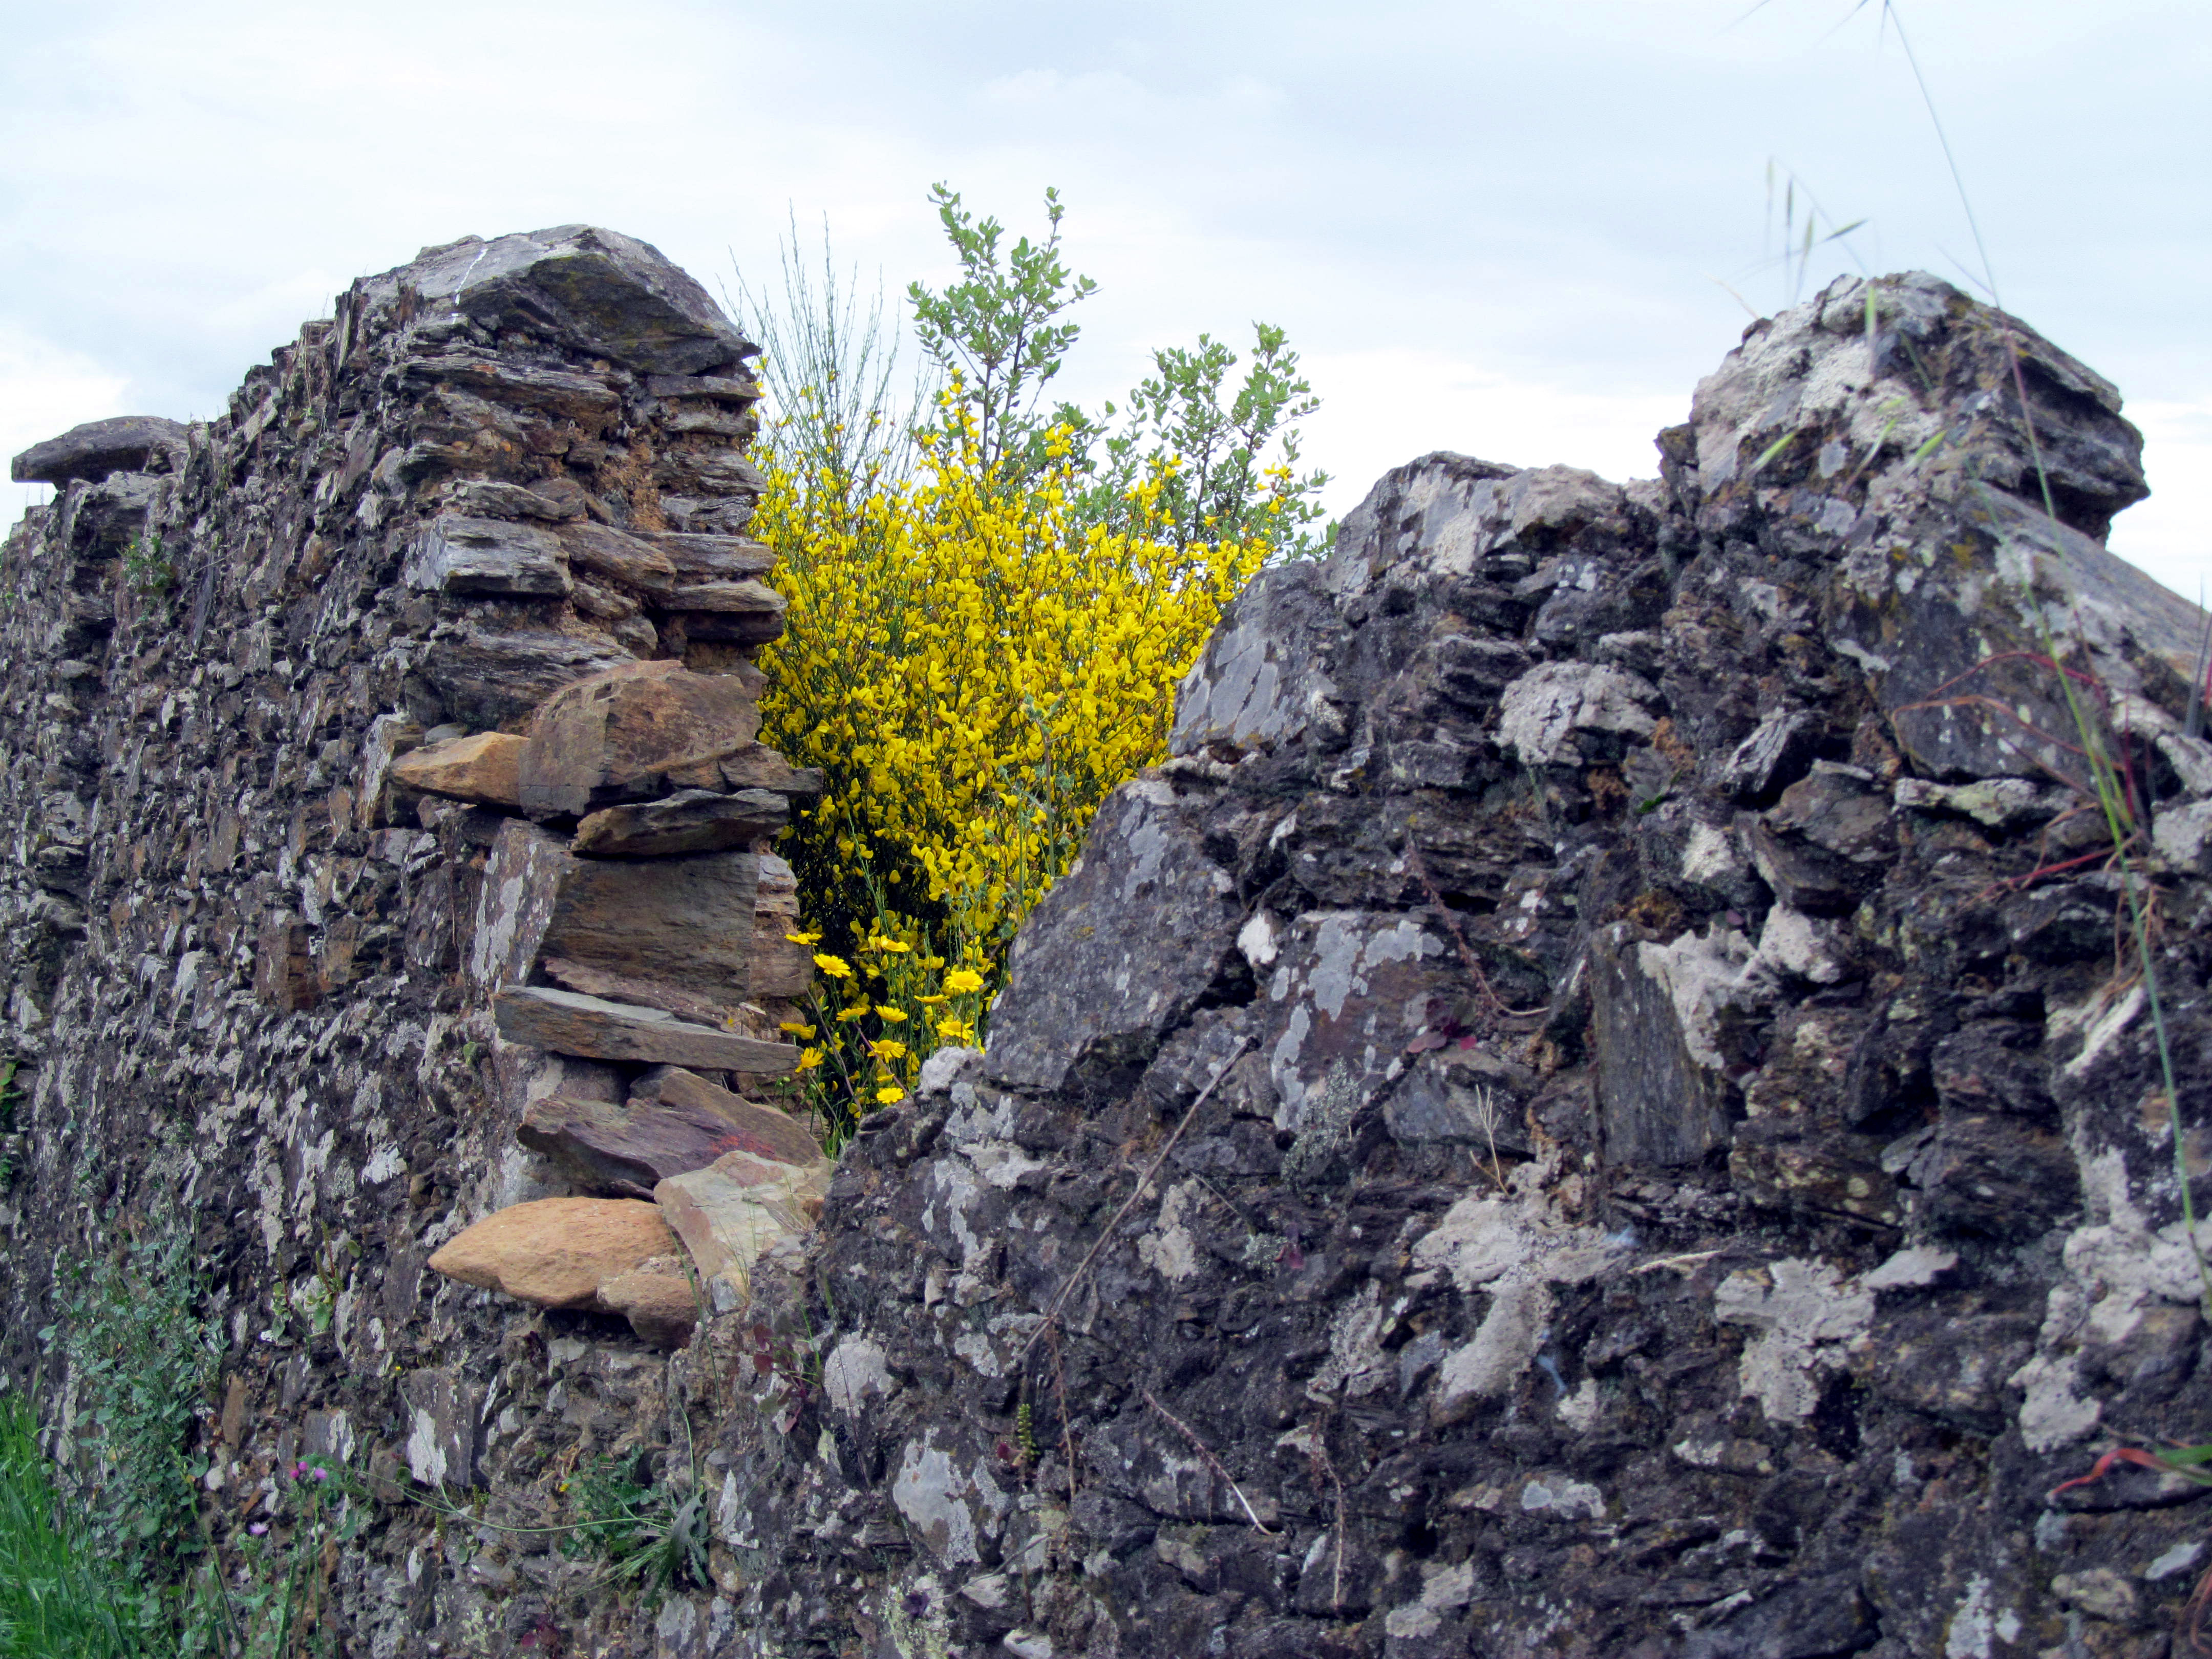
giesta, wall, rock, bedrock, outcrop, formation, rubble, igneous rock, wildflower, boulder, badlands, intrusion, shrubland, limestone, volcanic rock, mustard and cabbage family